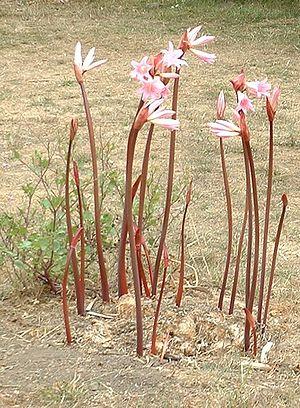
L'Amaryllis belladonne est une plante bulbeuse de la famille des Amaryllidaceae, originaire des plaines sud-africaines et appréciée comme plante ornementale de jardin. Il s’agit pour les botanistes de la véritable Amaryllis, à différencier de la plante d'intérieur cultivée en pot communément nommée amaryllis par les fleuristes.